Oslo Spektrum

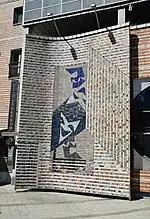
One of the mosaic tile installations (June 2022)

Oslo Spektrum was built as part of a large-scale redevelopment of the formerly industrial Grønland/Vaterland area. It was developed and designed by LPO Arkitektkontor AS, and its exterior walls were decorated with a mosaic, made out of almost 400,000 unique tiles, containing fragments of prints by the artist Rolf Nesch. Since this artist died in 1975, permission was obtained from his living relatives, and the decorating was supervised by painter Guttorm Guttormsgaard and ceramic artist Søren Ubisch. In 2004, Oslo Spektrum was awarded the Oslo City Council's award for outstanding architectural achievement.